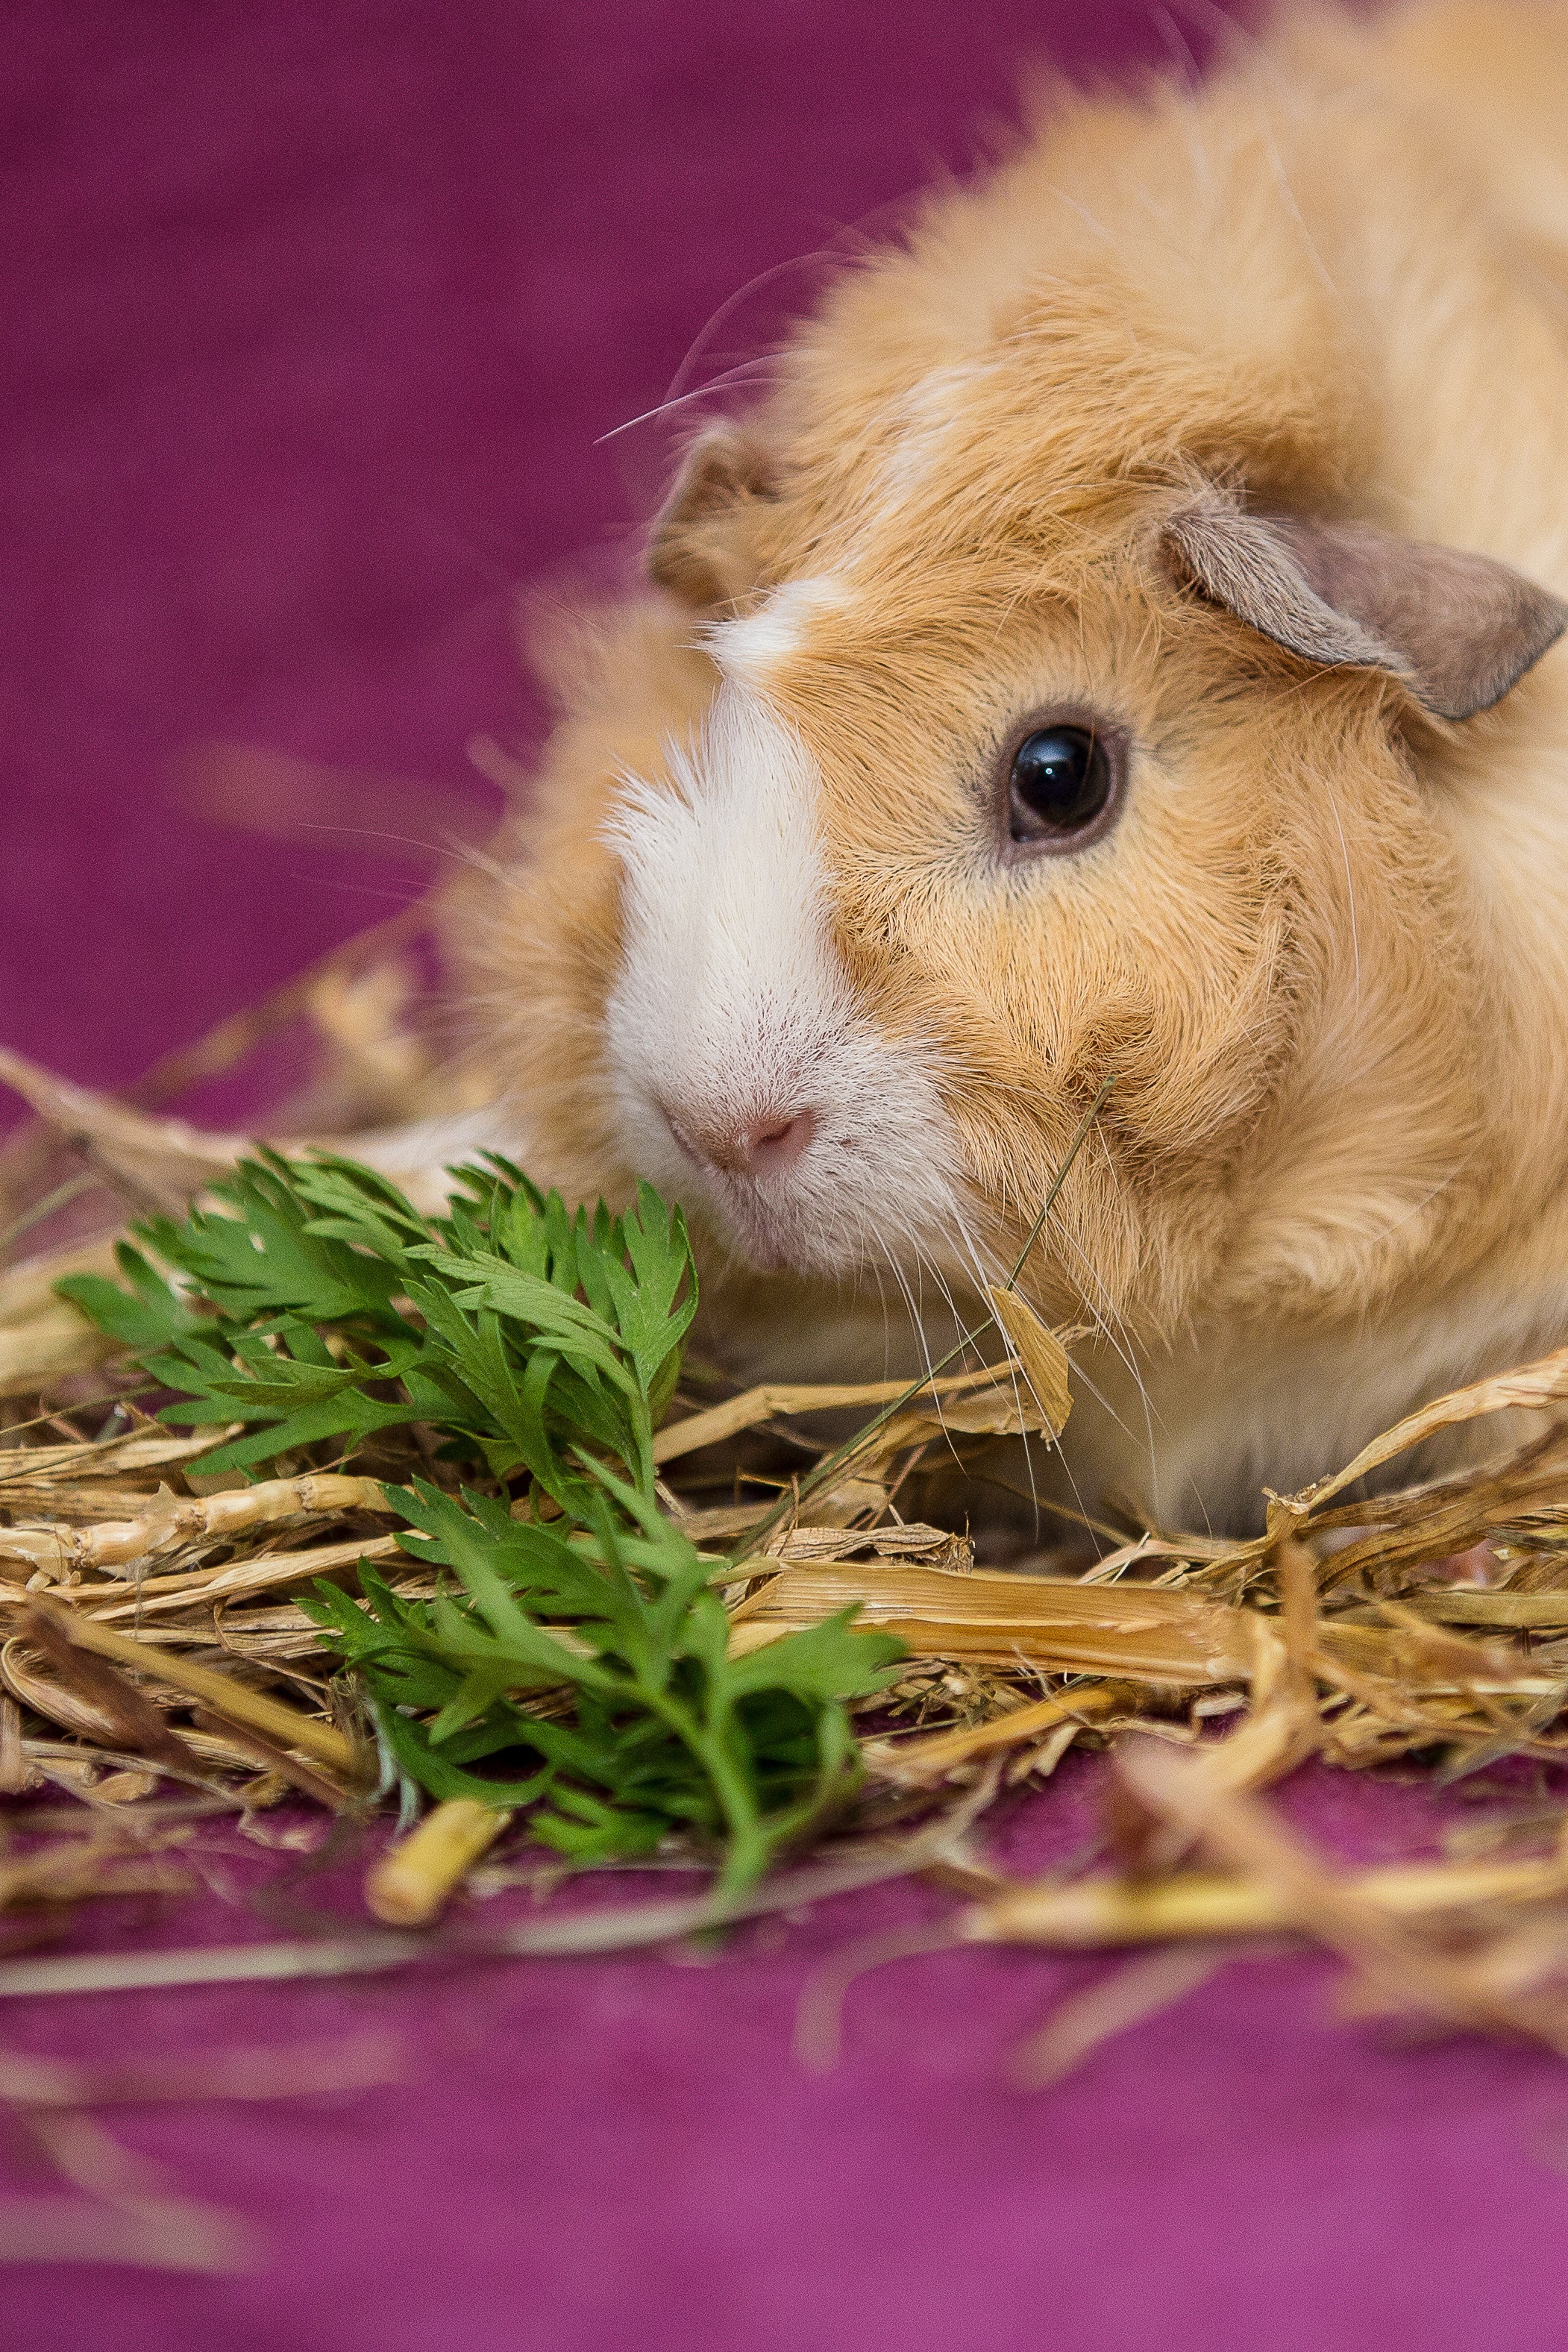
grass, pet, mammal, rodent, fauna, rabbit, guinea pig, whiskers, vertebrate, nager, scorpionfish, rosette, domestic rabbit, rabits and hares